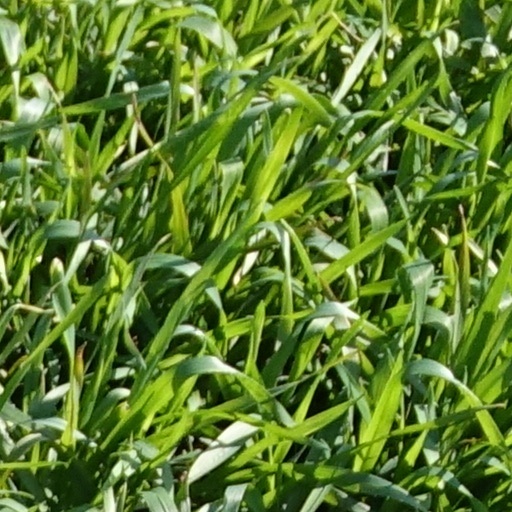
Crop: wheat